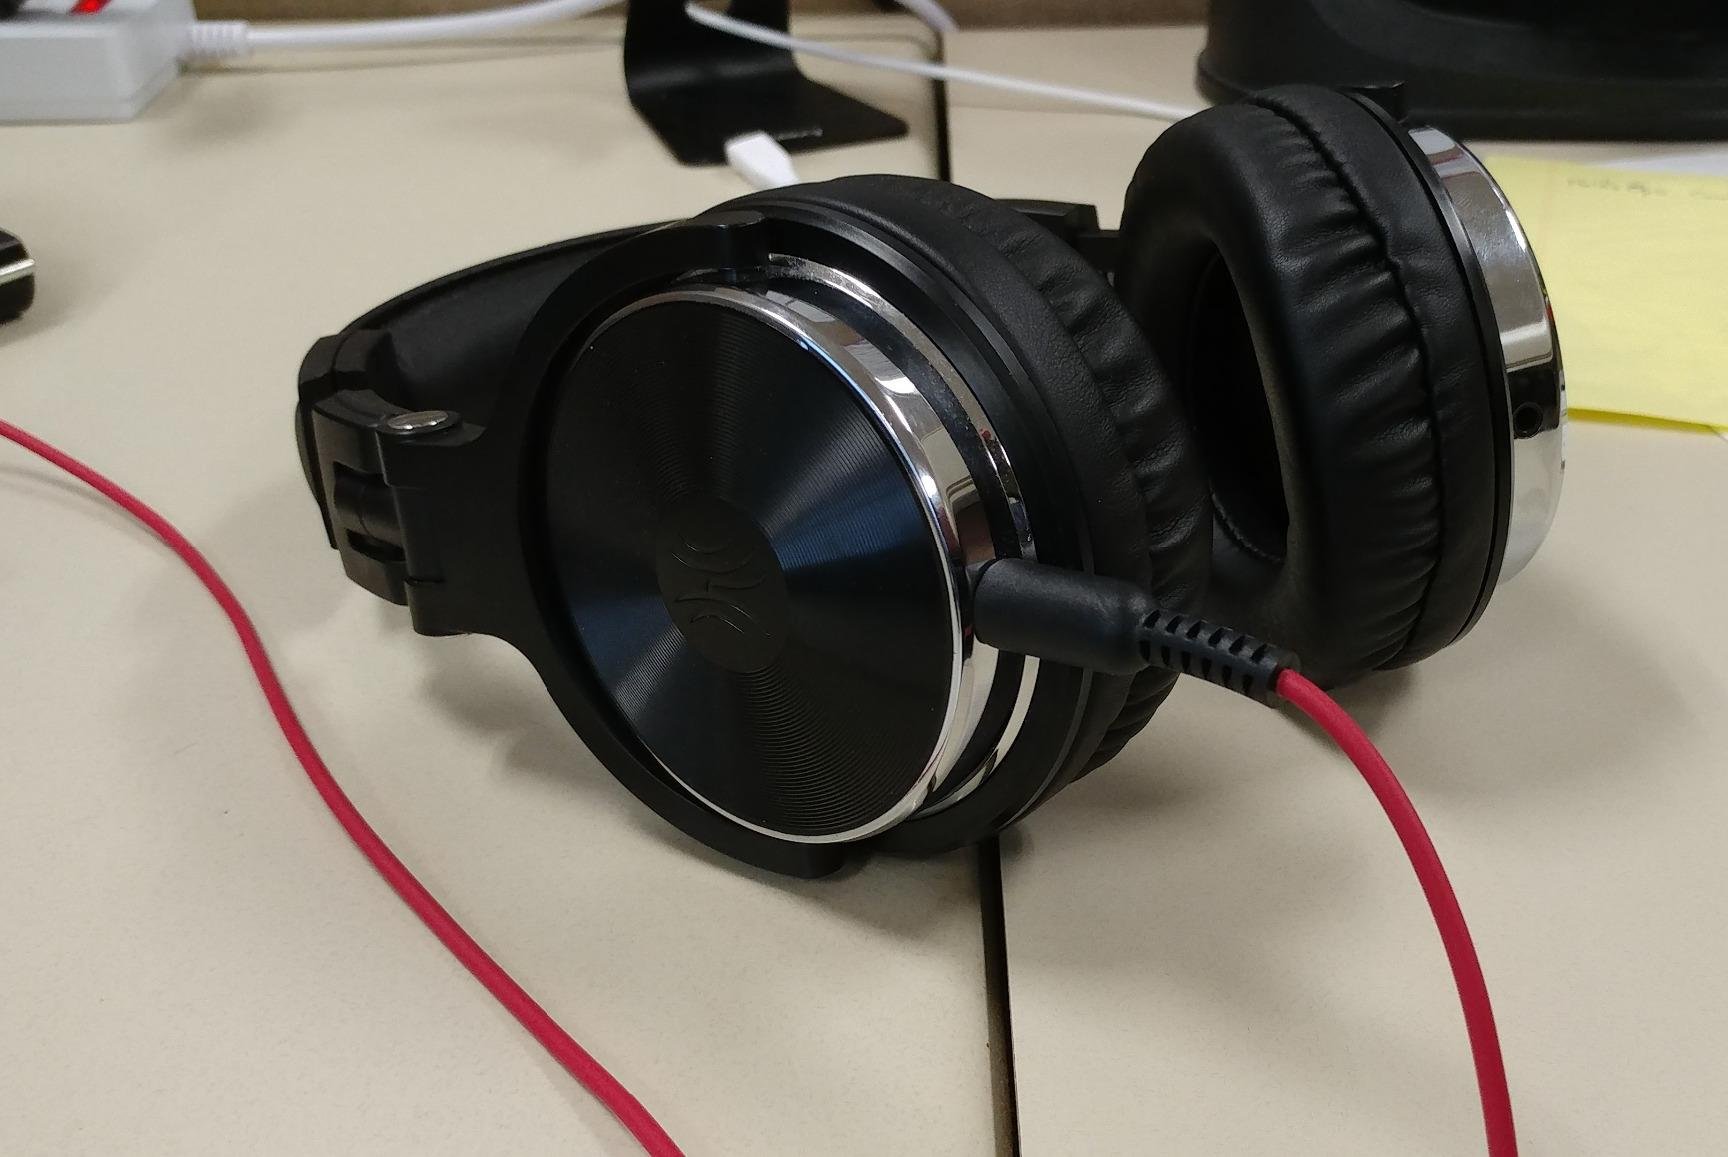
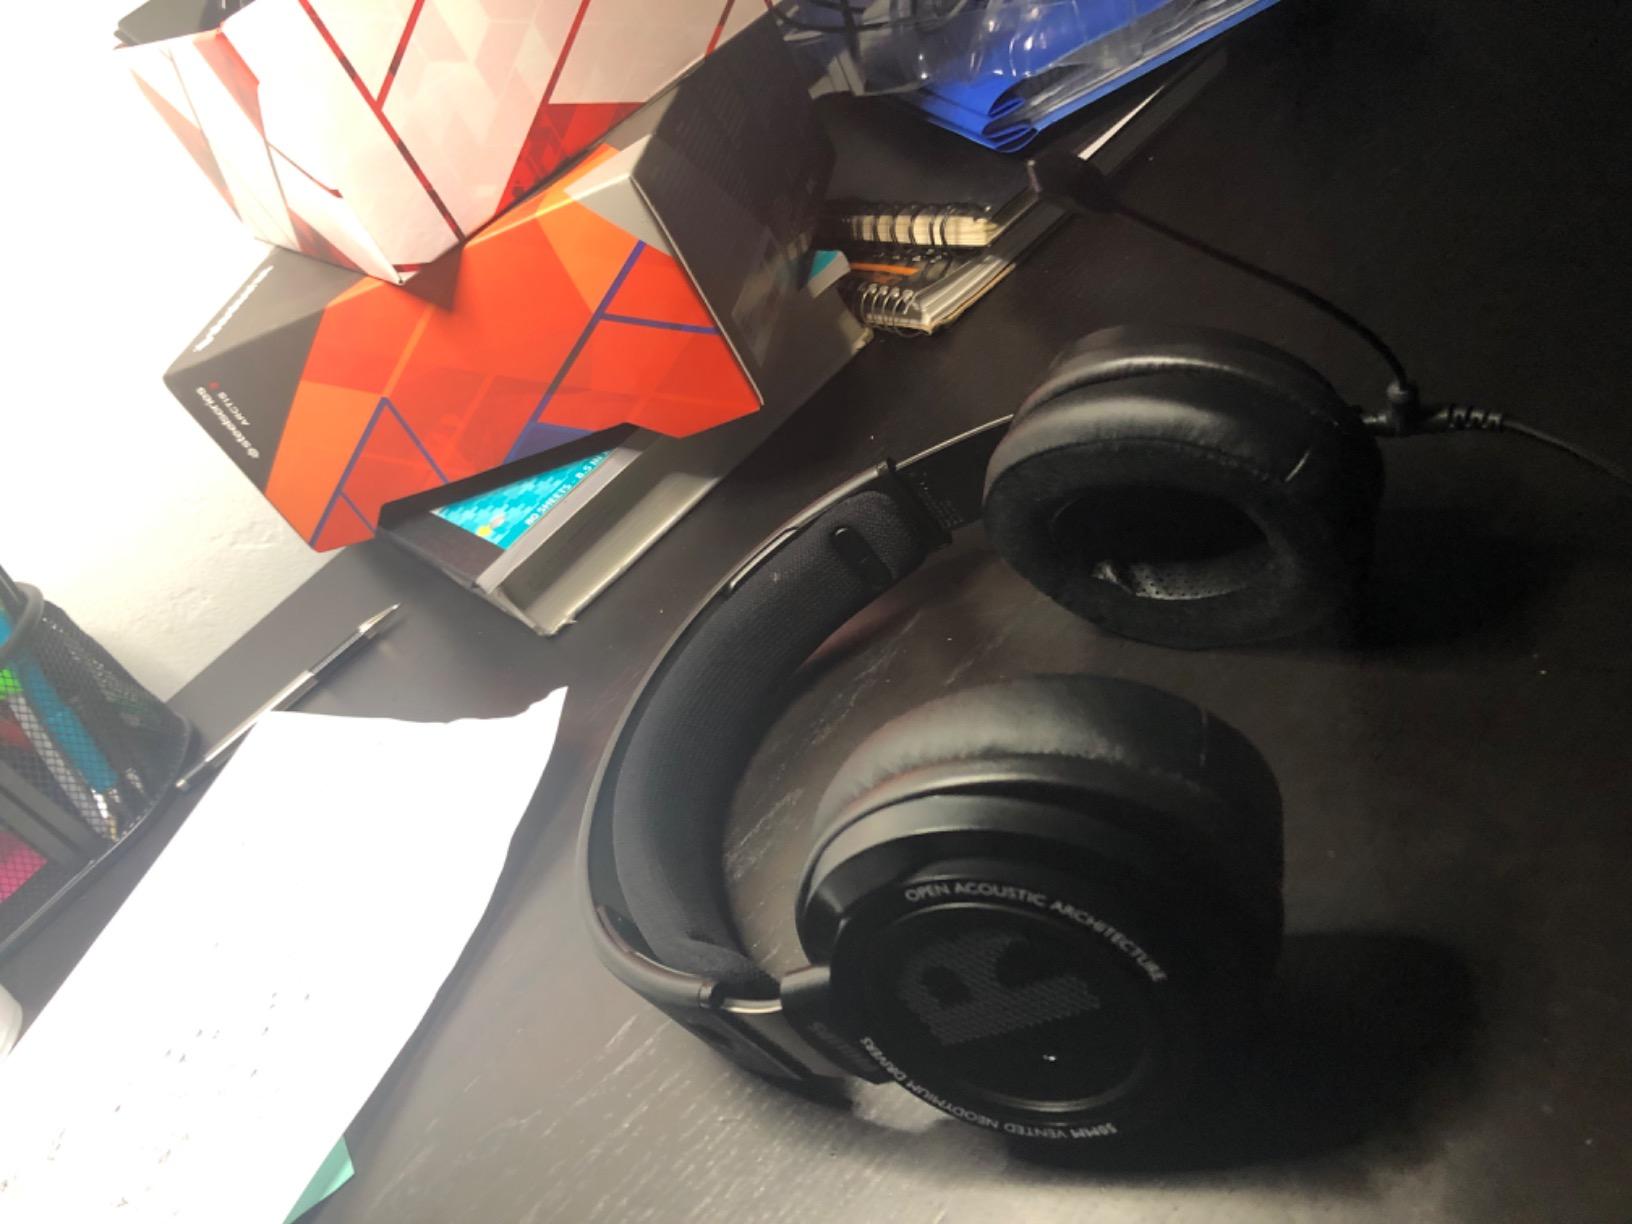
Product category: headphones
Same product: no